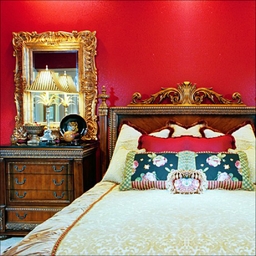
Room type: bedroom